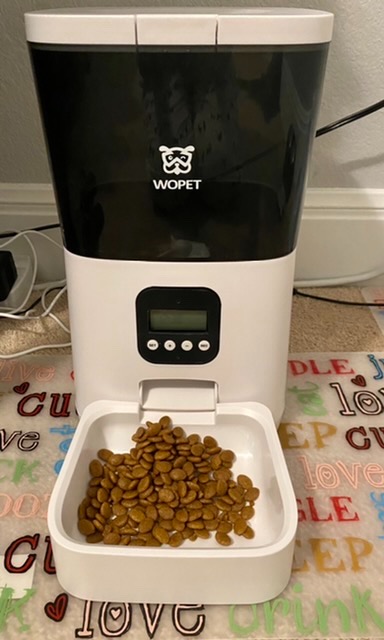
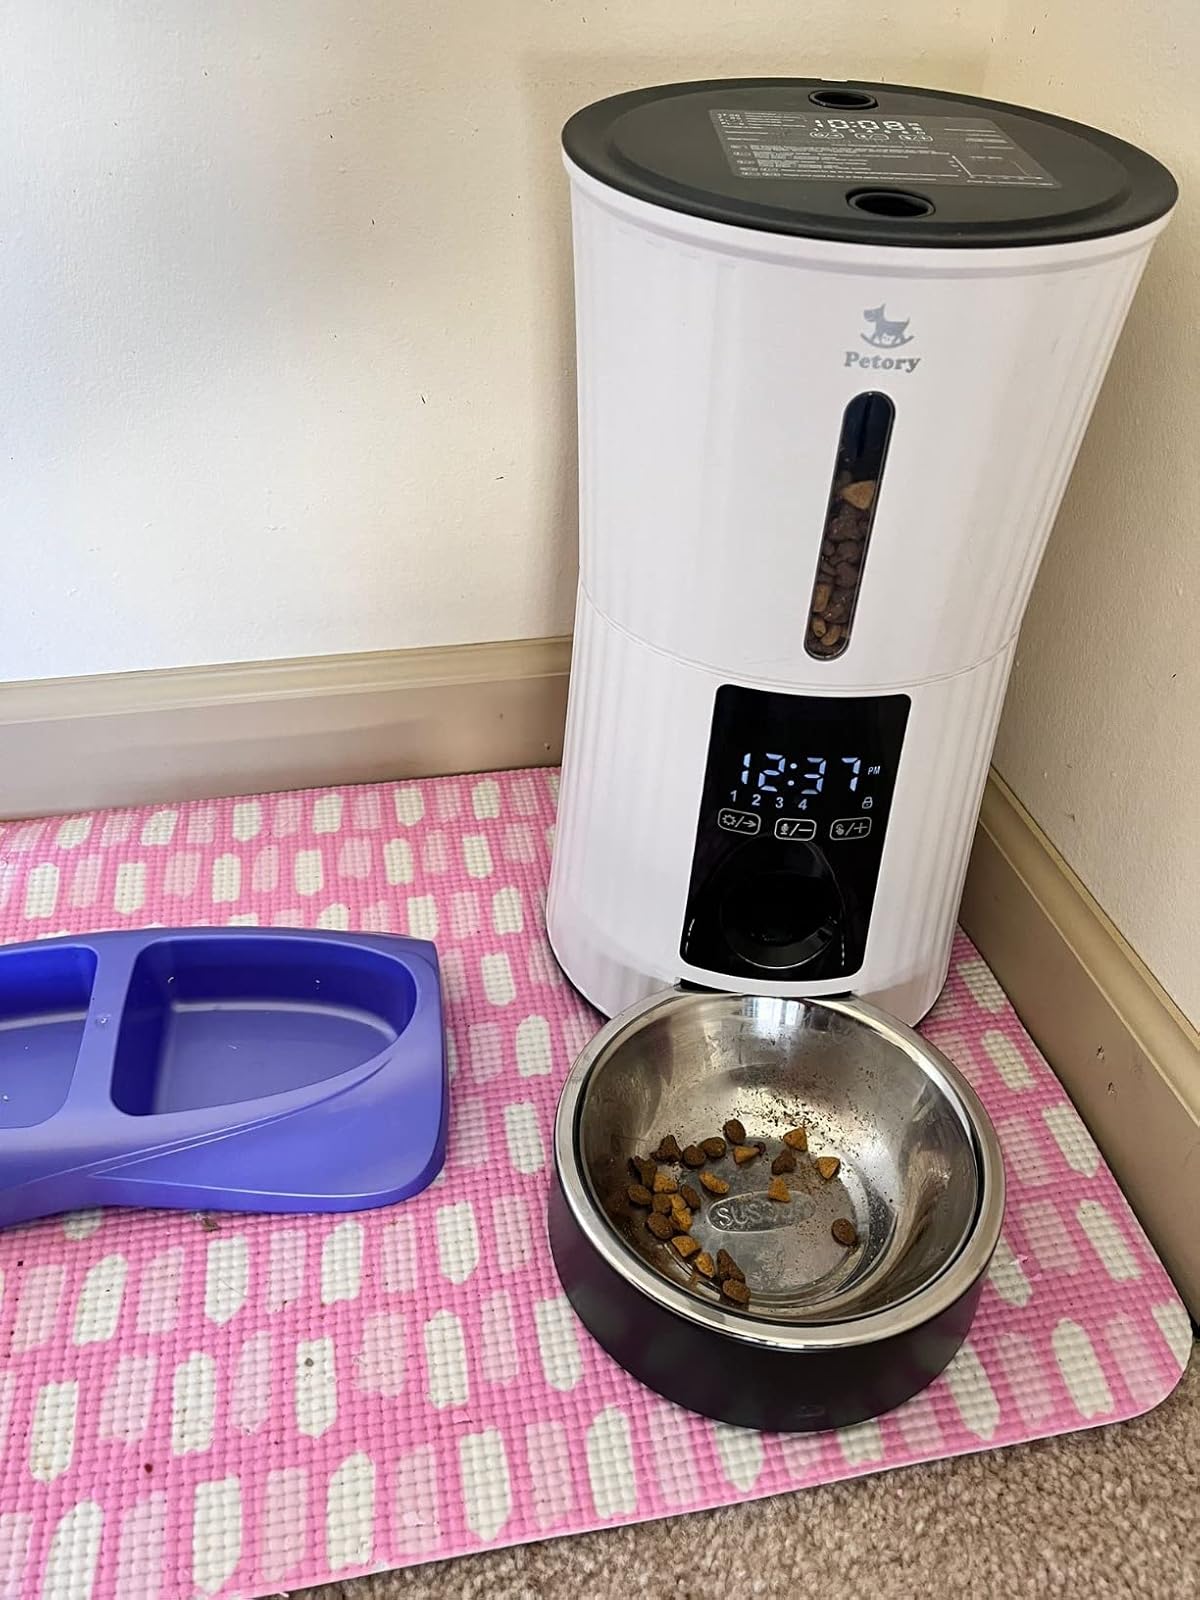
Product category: items_feeder
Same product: no